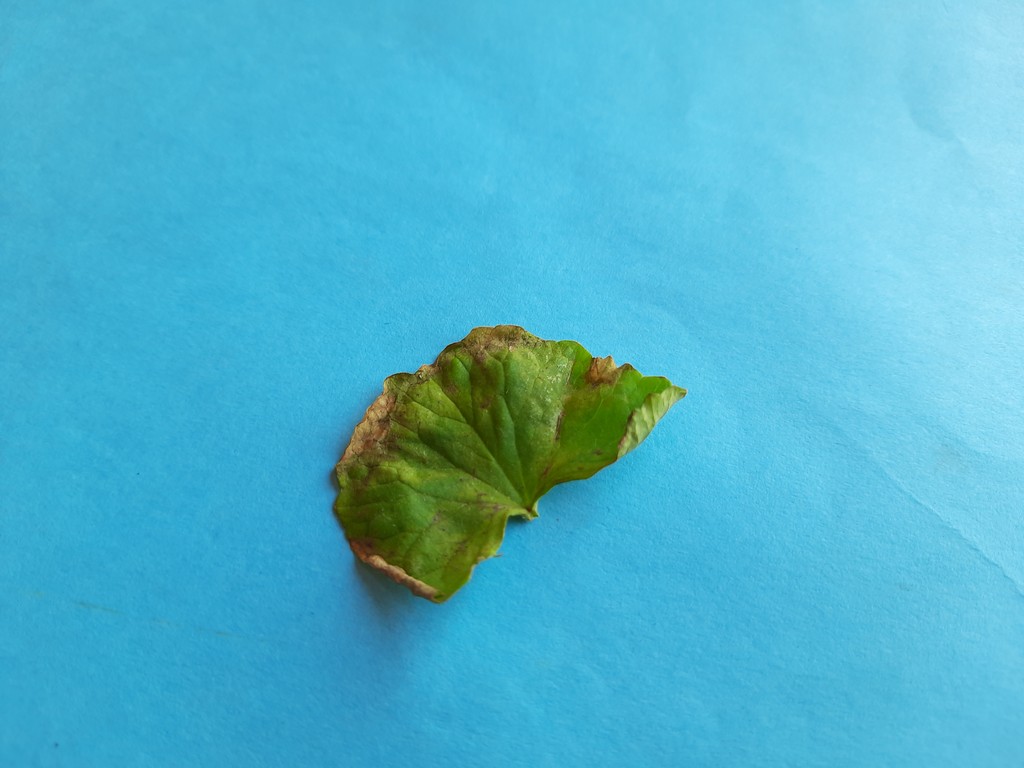
Label: Unhealthy